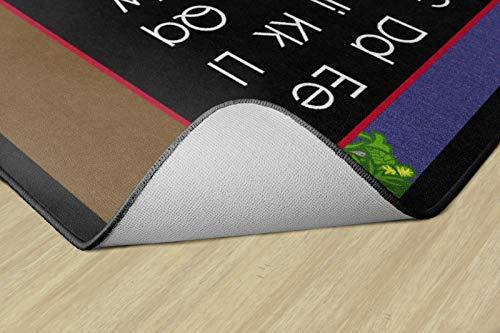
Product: Flagship Carpets FE137-44A Lady Bug Rug, Learning The Alphabet and Numbers with The Friendly Lady Bugs, Children's Classroom Educational Carpet, 7'6" x 12', 90" Length, 144" Width, Multi-Color
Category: Home & Kitchen | Home Décor | Kids' Room Décor | Rugs
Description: Think of the fun the class will have learning the alphabet and numbers with the friendly lady bugs of the forest.
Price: $265.99
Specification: Shipping Weight: 36.5 pounds (View shipping rates and policies)|ASIN: B00KWHCB8K|Item model number: FE137-44A|    #598    in Kids' Rugs